Hochburg

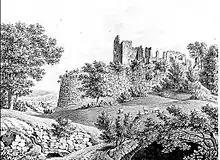
Hochburg 1770

Karl II greatly enhanced the castle's defences in 1553 and turned it into a more modern, renaissance style fortification.